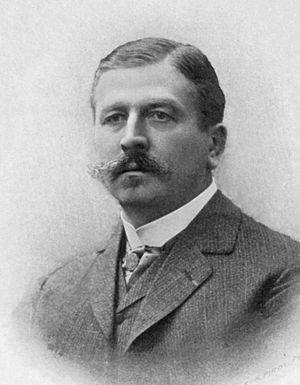
Joseph Jules François Félix Babinski, né à Paris le 17 novembre 1857 et mort dans la même ville le 29 octobre 1932, est un médecin neurologue français d'ascendance polonaise.